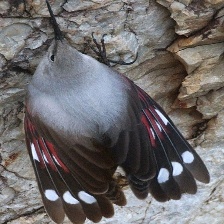
Species: WALL CREAPER
Scientific name: TICHODROMA MURARIA